2-10-0

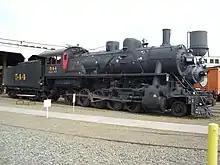
Seaboard Air Line #544, one of over 200 undelivered Russian Decapods. It resides at the North Carolina Transportation Museum. Note the smaller boiler diameter, compared to the I1s above

The first boost in the number of Decapods occurred when Imperial Russia ordered approximately 1,200 Decapods from American builders during World War I. When the Bolshevik revolution occurred in 1917, 857 had already been delivered, but more than 200 were either awaiting shipment or were in the process of construction. These stranded locomotives were adopted by the United States Railroad Administration (USRA), the body created by the Government to oversee and control the railroads during the War, converted to American standards, and put to use on American railroads. Small and light-footed, these Russian decapods proved popular with smaller railroads, and many of them remained in service long after the USRA's control of the railroads ceased. Many indeed lasted until the end of steam on those railroads.